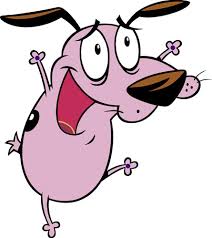
Portrait style: Cartoon Portrait